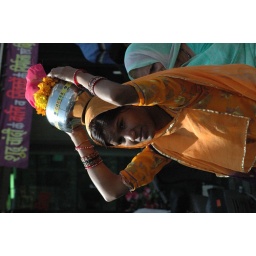
India - Udaipur - girl in orange lehanga